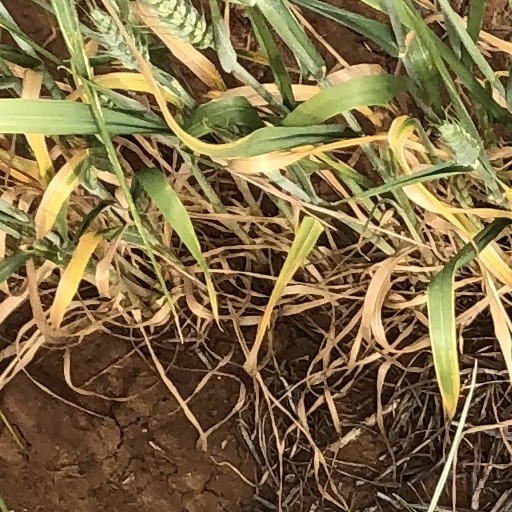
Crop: wheat